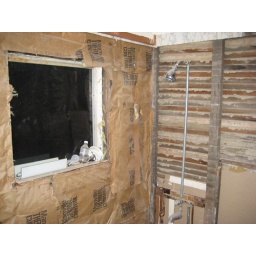
This is what will be the shower in the bathroom. We'll be replacing that window with a few glass blocks.